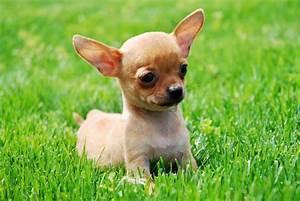
dog